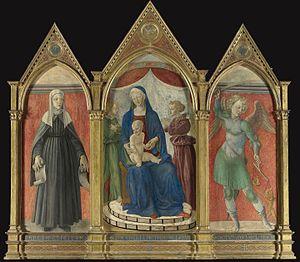
La collection Alana est une collection privée appartenant à Álvaro Saieh et Ana Guzmán, conservée à Newark, rassemblant des œuvres d'artistes primitifs et de la Renaissance italienne.
Le Maître de Pratovecchio est un peintre florentin du Quattrocento, actif entre 1440-1460. Il n'est pas encore définitivement identifié.